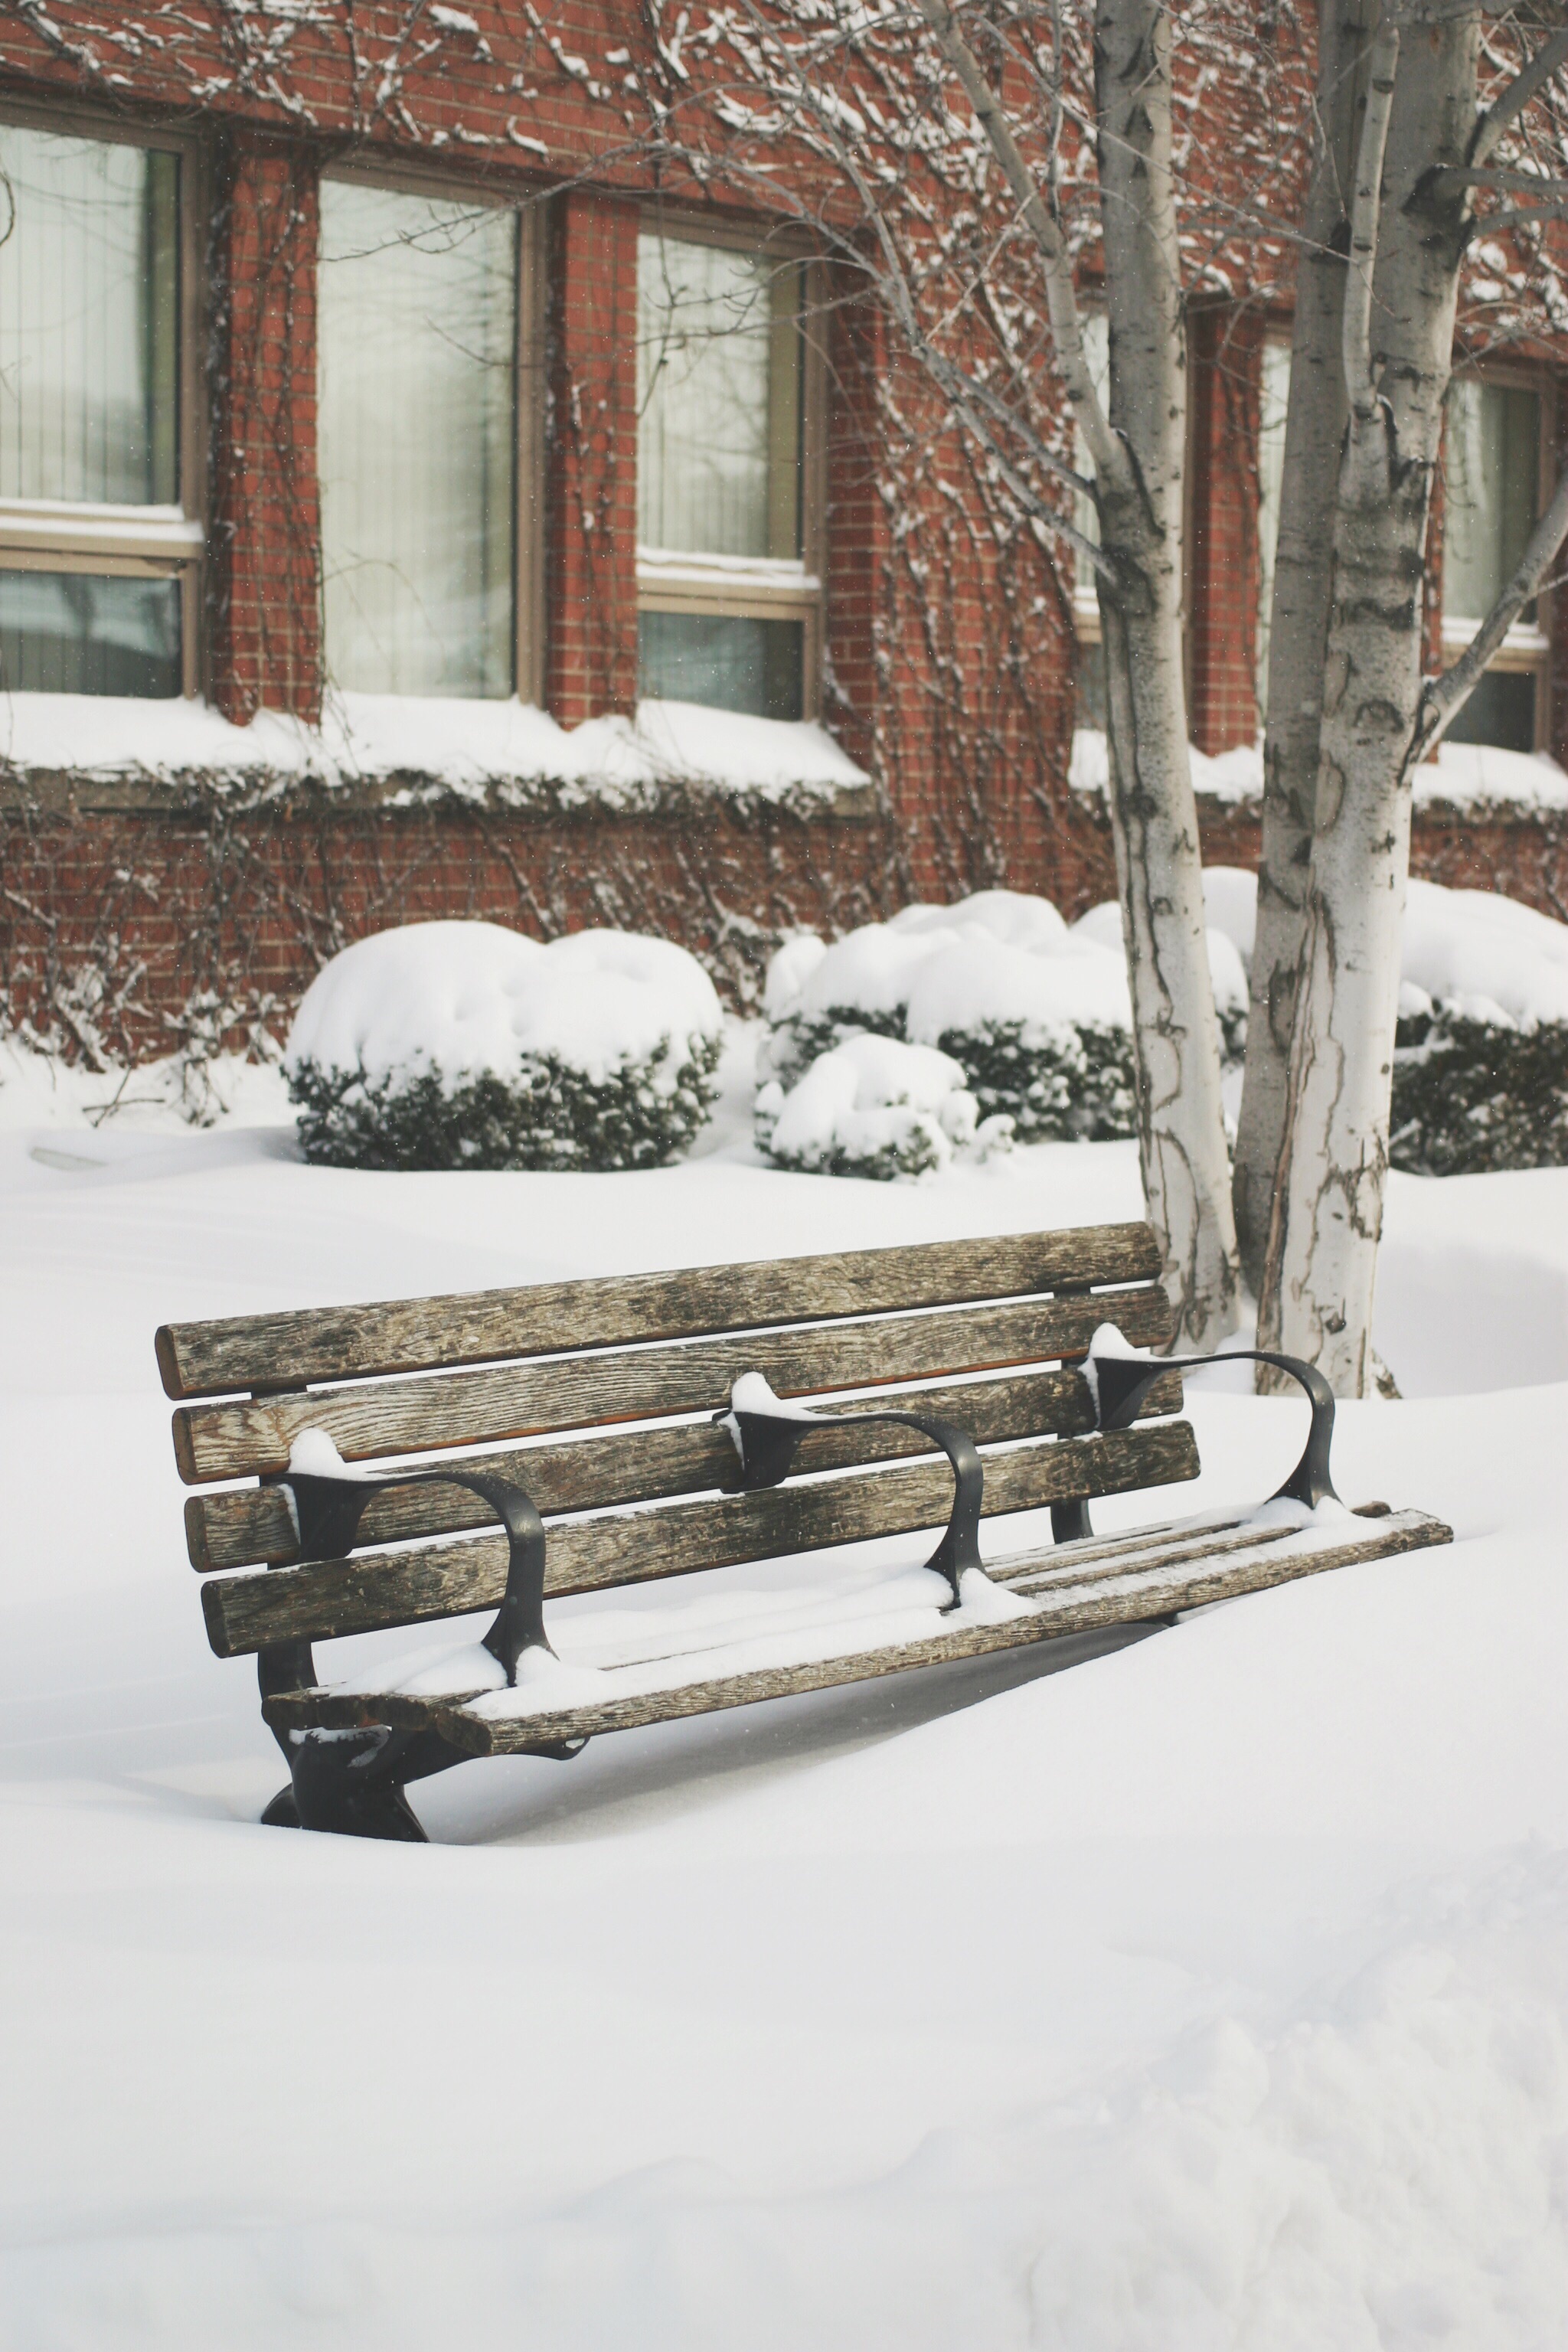
snow, winter, wood, weather, season, blizzard, freezing, winter storm